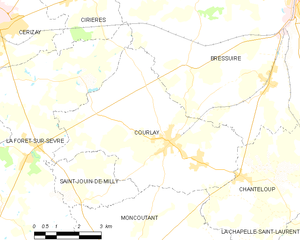
Carte des communes françaises Courlay